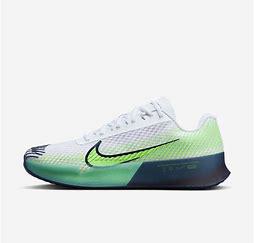
Brand: Nike
Model: Court Air Zoom Vapor 11